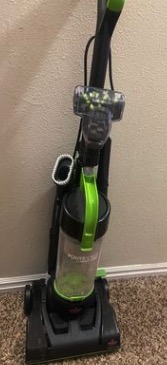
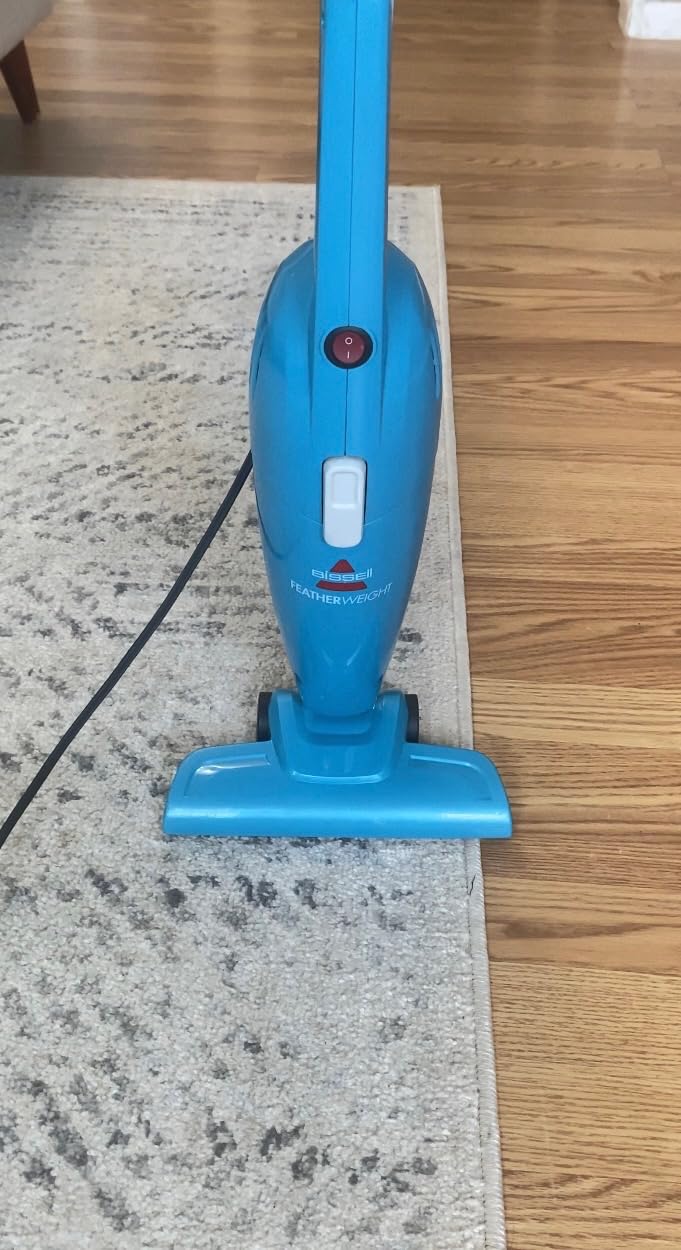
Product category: items_vacuum
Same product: no